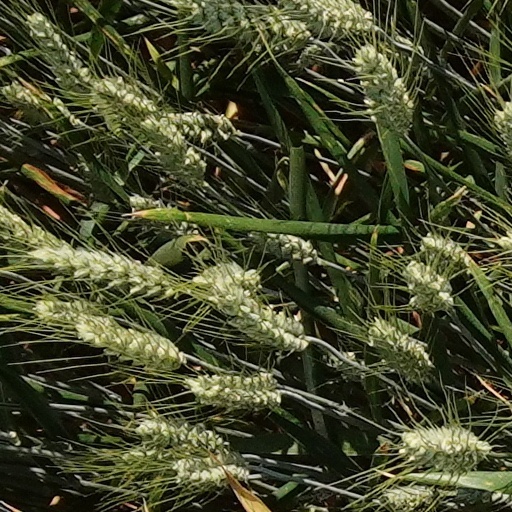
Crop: wheat